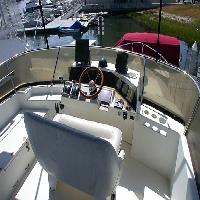
Weather: sun or clear